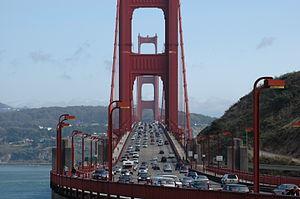
San Francisco, officiellement ville et comté de San Francisco, est une ville des États-Unis et l'un des comtés de l'État de Californie. Elle est située à l'extrémité nord de la péninsule de San Francisco, entre l'océan Pacifique à l'ouest et la baie de San Francisco à l'est. Son nom est couramment abrégé en SF et la ville est surnommée The City by the Bay.